Thaksin University

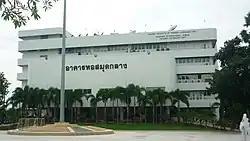
The Institute of Foreign Language

Symbols of Thaksin University The crown represents the 50th anniversary celebration of His Majesty's accession to the throne. The three textbooks represent intellect, morality, and development.